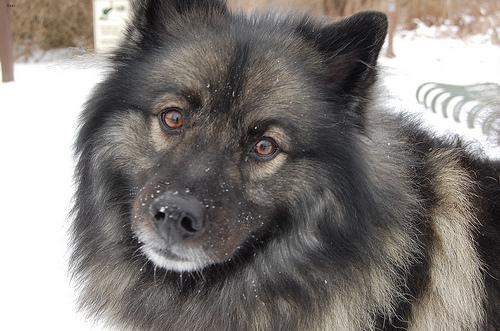
Breed: keeshond